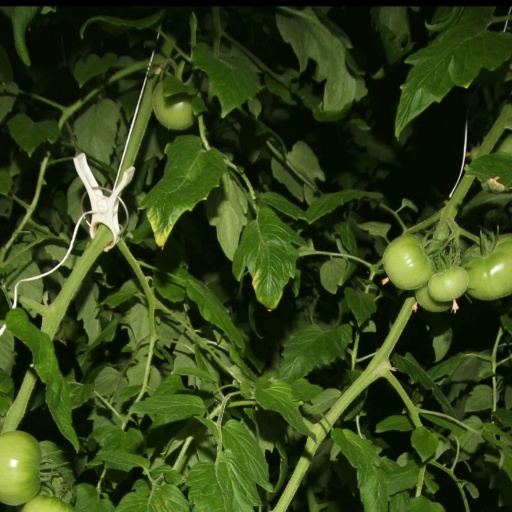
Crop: tomato